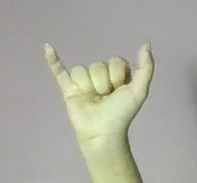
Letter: ya